Ojuelos de Jalisco

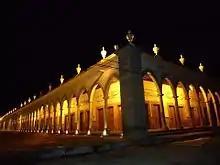
The Parian Plaza in Ojuelos, Mexico. 102 Gothic arches. Built in the 19th century

In the Plaza de Armas (Main Square) of Ojuelos (between the Municipal Presidency and the Parish Church of San José) there is a multicolored three-dimensional sign which reads, "OJUELOS" and below this word, in smaller white letters, the phrase "Corazón de México" (Heart of Mexico), and when searching in Google Maps the following: "Centro de México, Ojuelos", the website (or the Google Maps application) displays a satellite map with the legend: "Centro de México" and the image of a white silhouette-symbol of a photographic camera. By clicking or tapping on said camera, photographs of the main square of the town are opened, where there is a statue of a Christ with a crown of thorns, placed on a pedestal in the shape of a truncated quadrangular pyramid, and the aforementioned sign. Presumably this square is the geographic centre of the United Mexican States.